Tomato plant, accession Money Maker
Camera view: bottom (45 deg); turntable rotation: 30 degrees
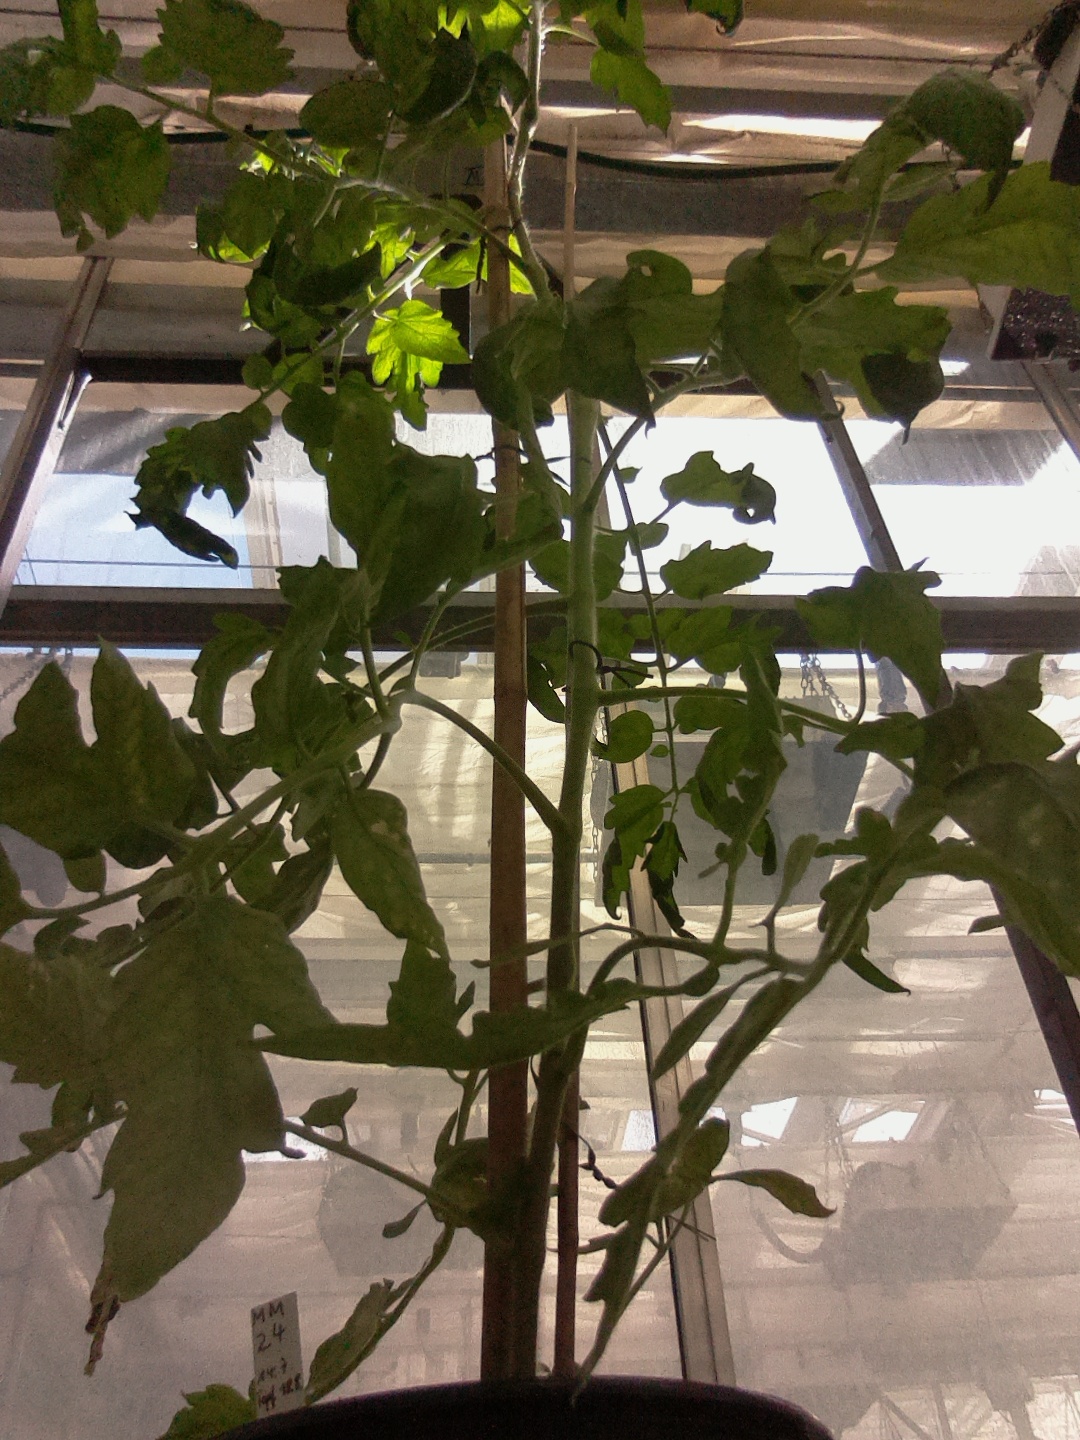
BBCH growth stage 28: 80%-90% Side shoots formed